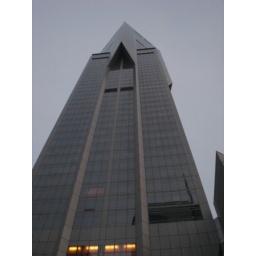
this is the hotel where the ferrari dealer is located on the ground floor in shanghai